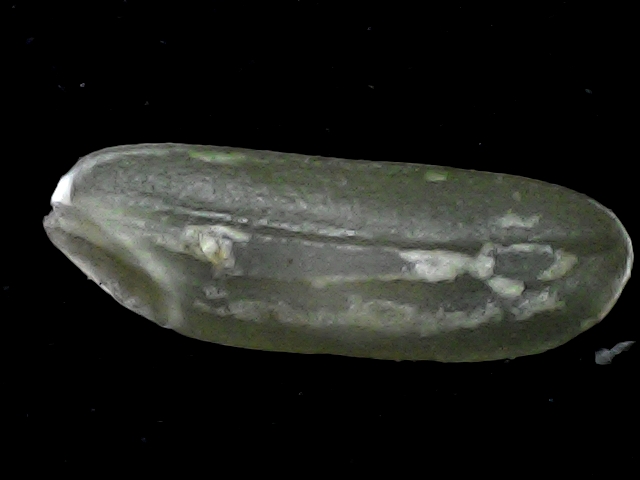
Rice variety: BR23